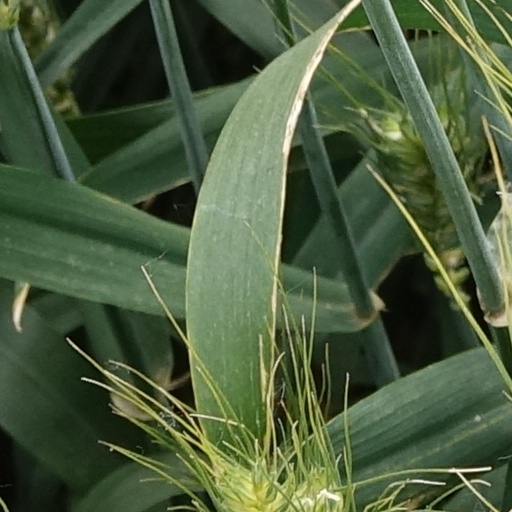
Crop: wheat